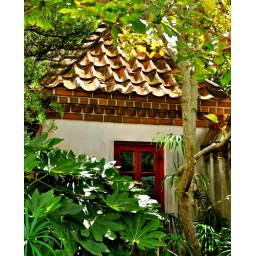
One of the many little outbuildings in Charleston, kitchen houses, carriage houses